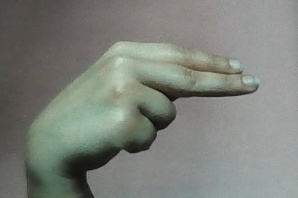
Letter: ain